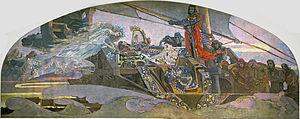
Mikhaïl Aleksandrovitch Vroubel est un peintre russe, né à Omsk le 17 mars 1856, mort à Saint-Pétersbourg le 14 avril 1910. Son père est d'ascendance polonaise ; sa mère, danoise, meurt alors qu'il n'a que trois ans.